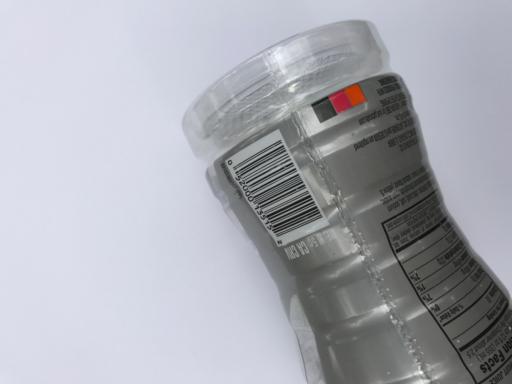
Label: plastic